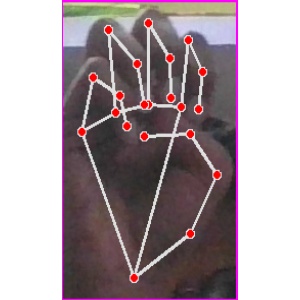
अक्षर: म